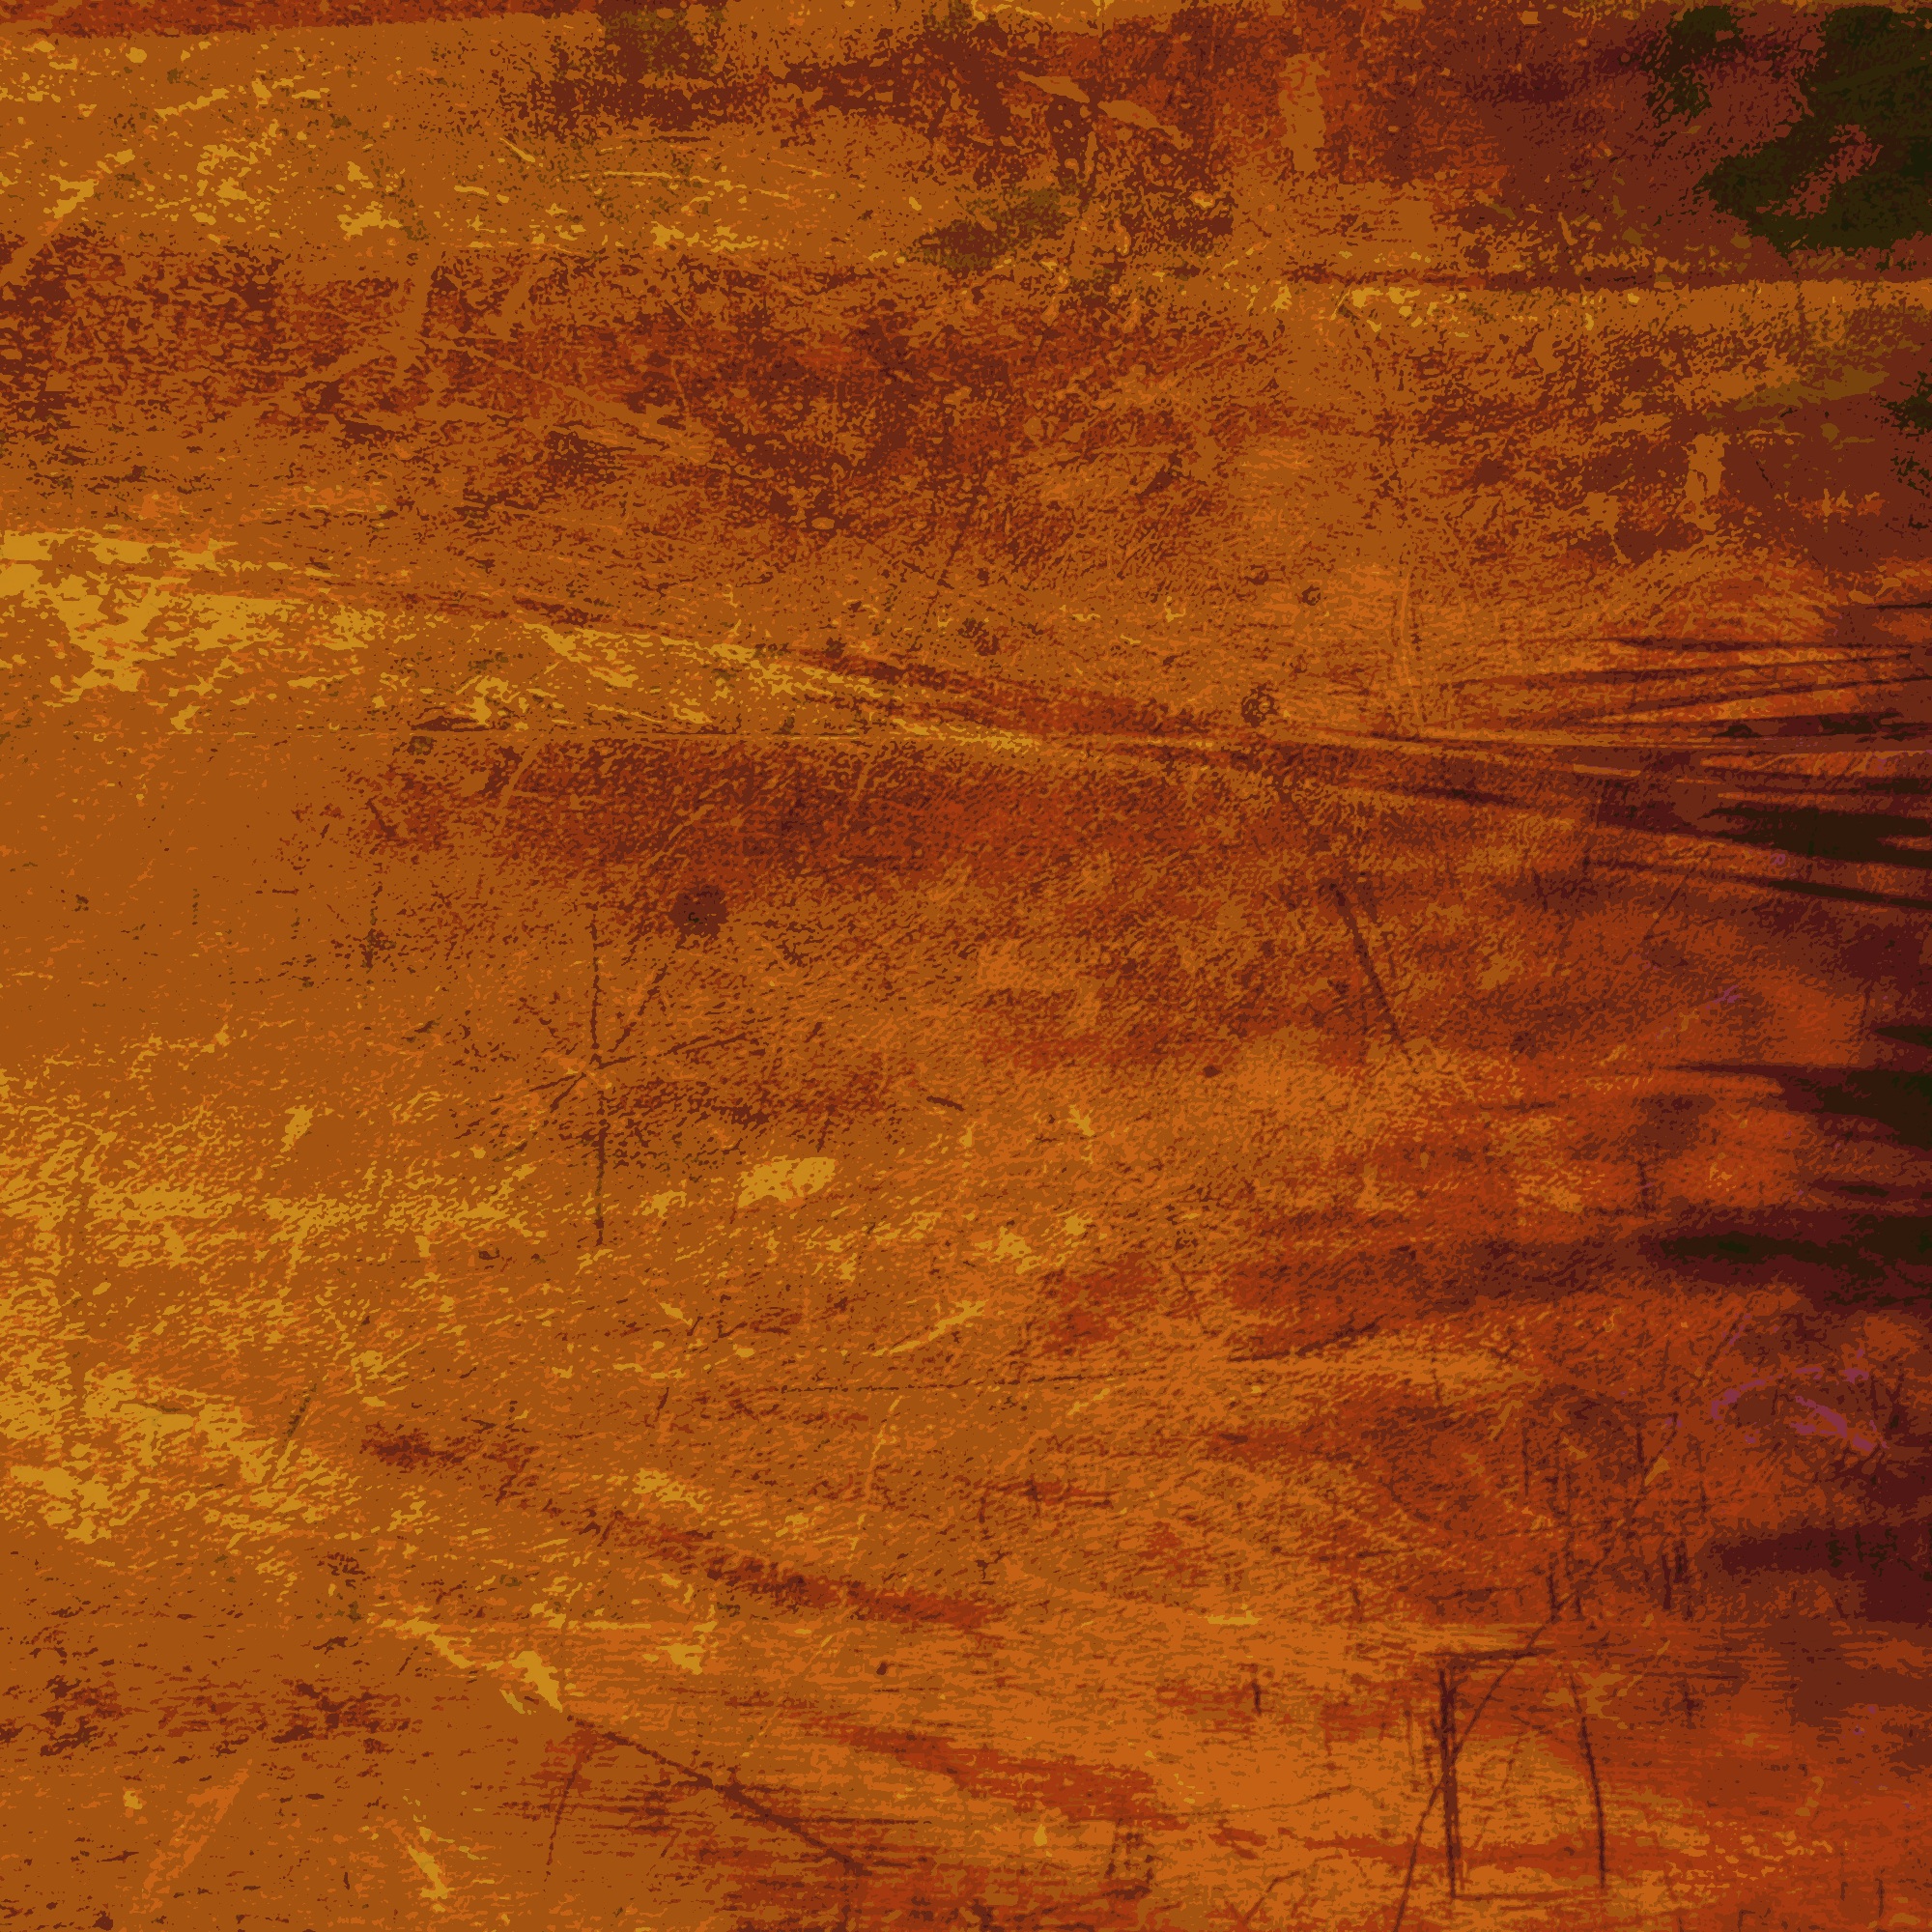
rock, abstract, wood, leather, texture, floor, formation, artistic, soil, canyon, painting, art, background, geology, effect, landform, geographical feature